TAZ 90

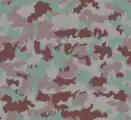
TAZ 07 swatch.

A desert variant for Swiss troops working abroad in peacekeeping operations. Known sometimes as TAZ 07, Südtarn or Wüstetarn, the variant was seen with Swiss troops in Kosovo in peacekeeping operations.